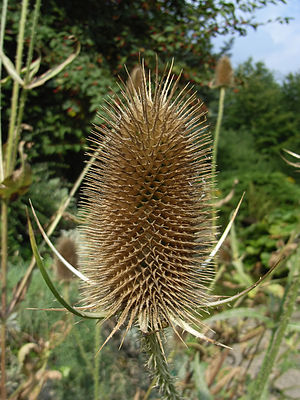
Gærdekartebolle / Dyrkning og brug
Et kartebolle-hoved, klar til kartning eller som pynt
Gærdekartebolle, også kaldet almindelig kartebolle, er en blomsterplante i kartebollefamilien. Den er vildtvoksende i dele af Europa, Asien og Afrika, men findes nu også i størstedelen af disse verdensdele, foruden i Nord- og Sydamerika, Australien og New Zealand som en indført art. I USA og Australien betragtes den som landskabsukrudt. Gærdekartebolle har en meget karakteristisk blomsterstand i form af et ægformet eller cylindrisk hoved med lilla blomster i ringe. Under hovedet findes kraftige udstående svøbblade, som bliver tilbage efter afblomstring. Blomsterne har udragende støtteblade, der er stive og stikkende. Gærdekartebolle er den vilde form af den tidligere dyrkede ægte kartebolle.